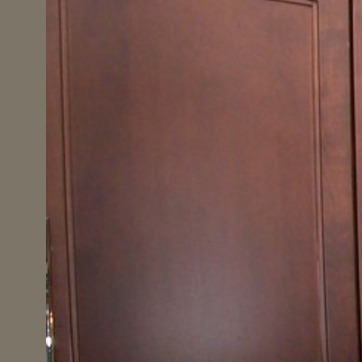
Material: wood